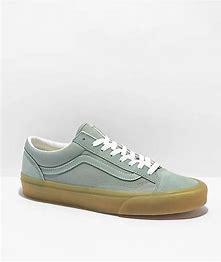
Brand: Vans
Model: Style 36 Skate